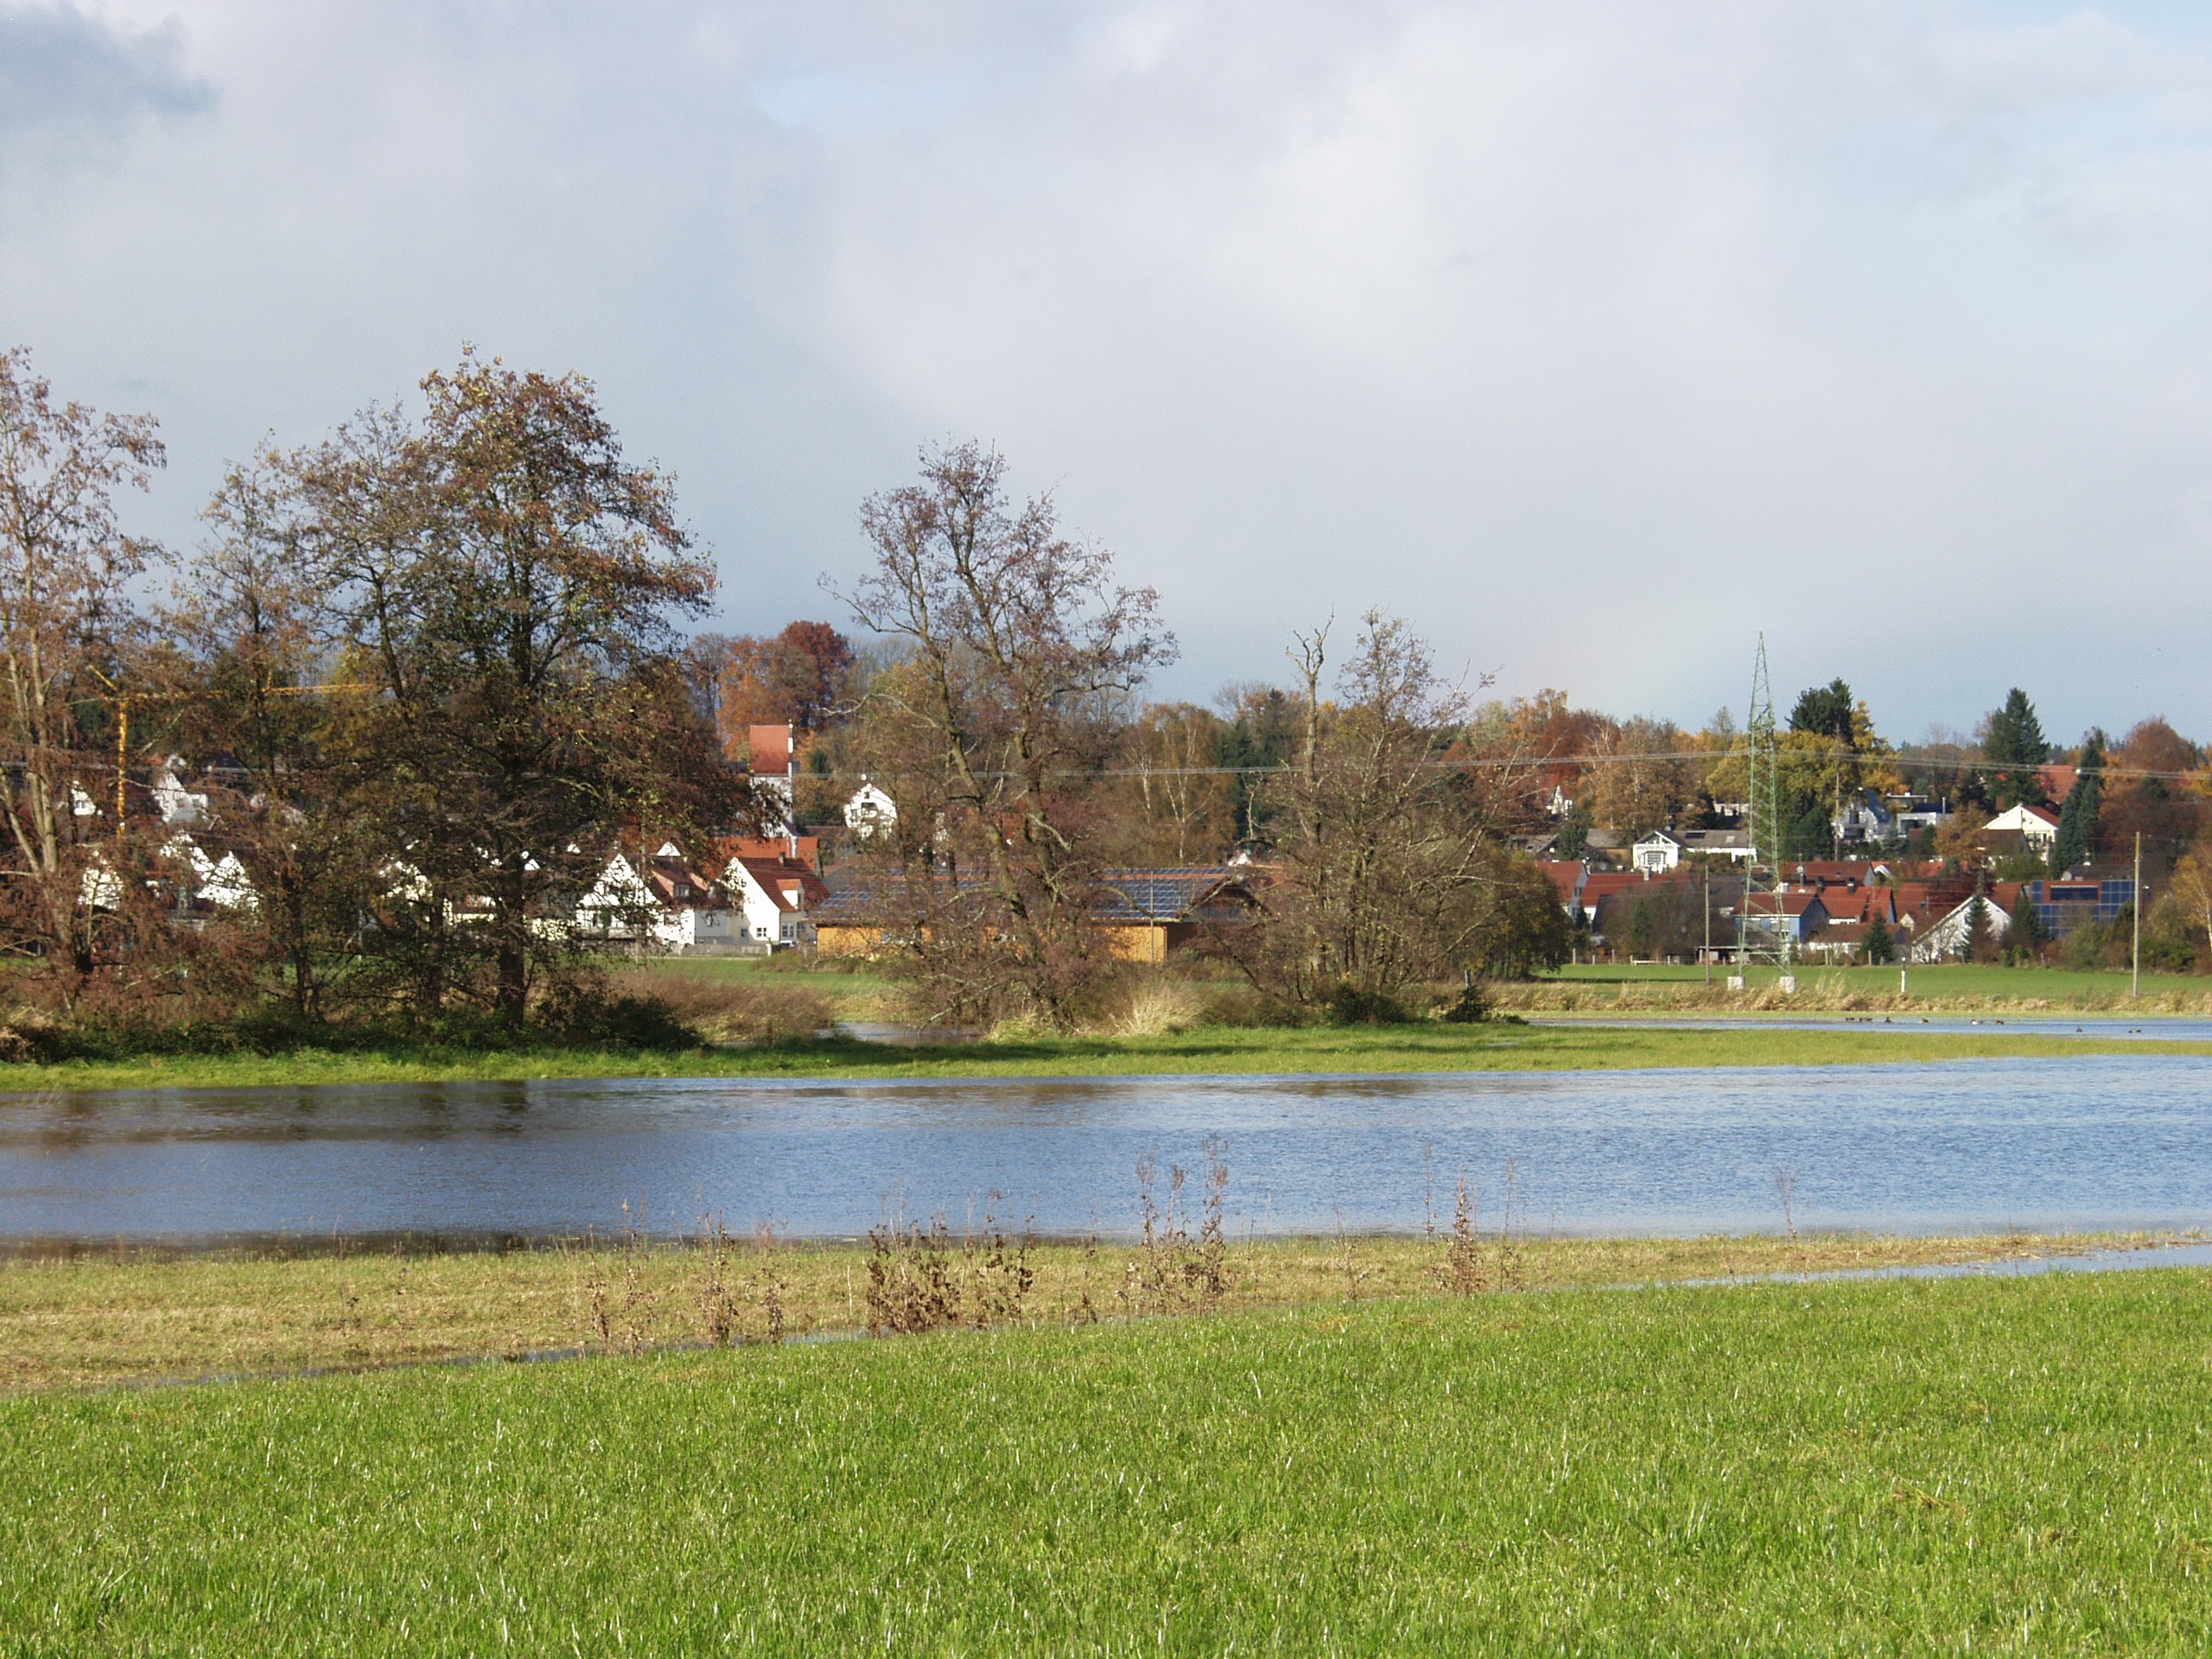
landscape, tree, water, grass, lake, river, pond, park, reservoir, waterway, flooding, rural area, wet meadows